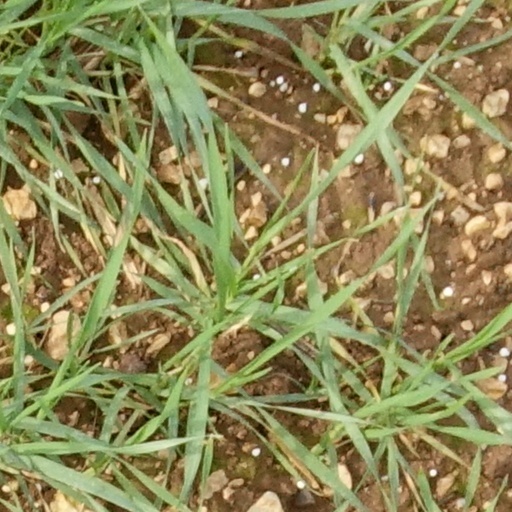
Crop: wheat